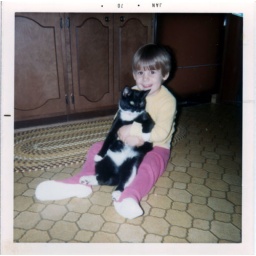
Our cat whiskey and I in our kitchen in Derwood.